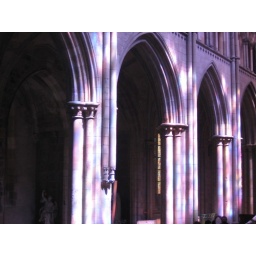
Zonlicht valt gekleurd door een glas-in-lood-raam in de cathedraal van Amiens.